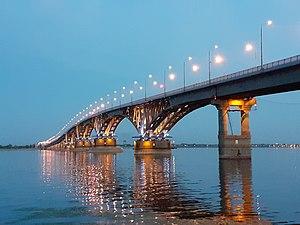
Le pont de Saratov est un pont à poutres en porte-à-faux situé en Russie. Ce pont routier franchit la Volga et relie Saratov à Engels. À son inauguration en 1965 le pont de Saratov était le plus long pont d'Europe.